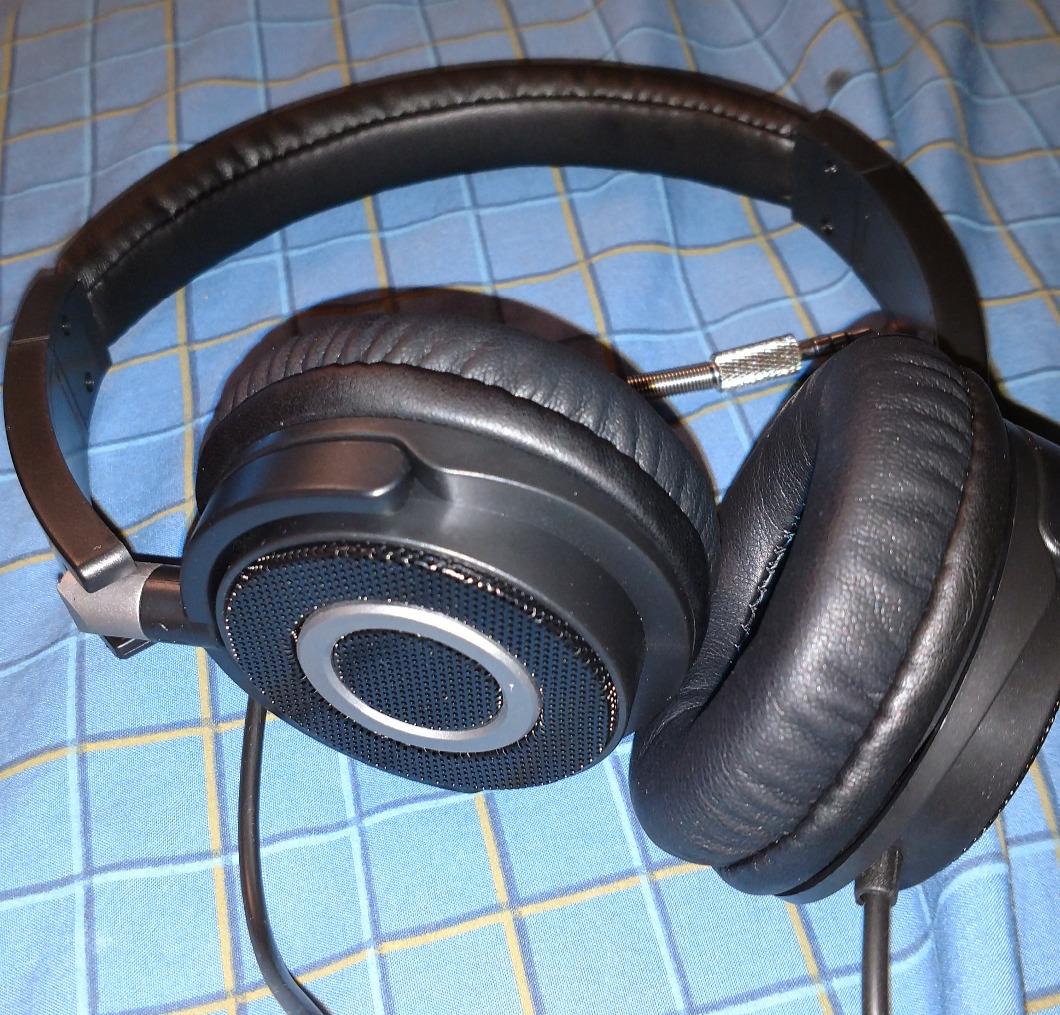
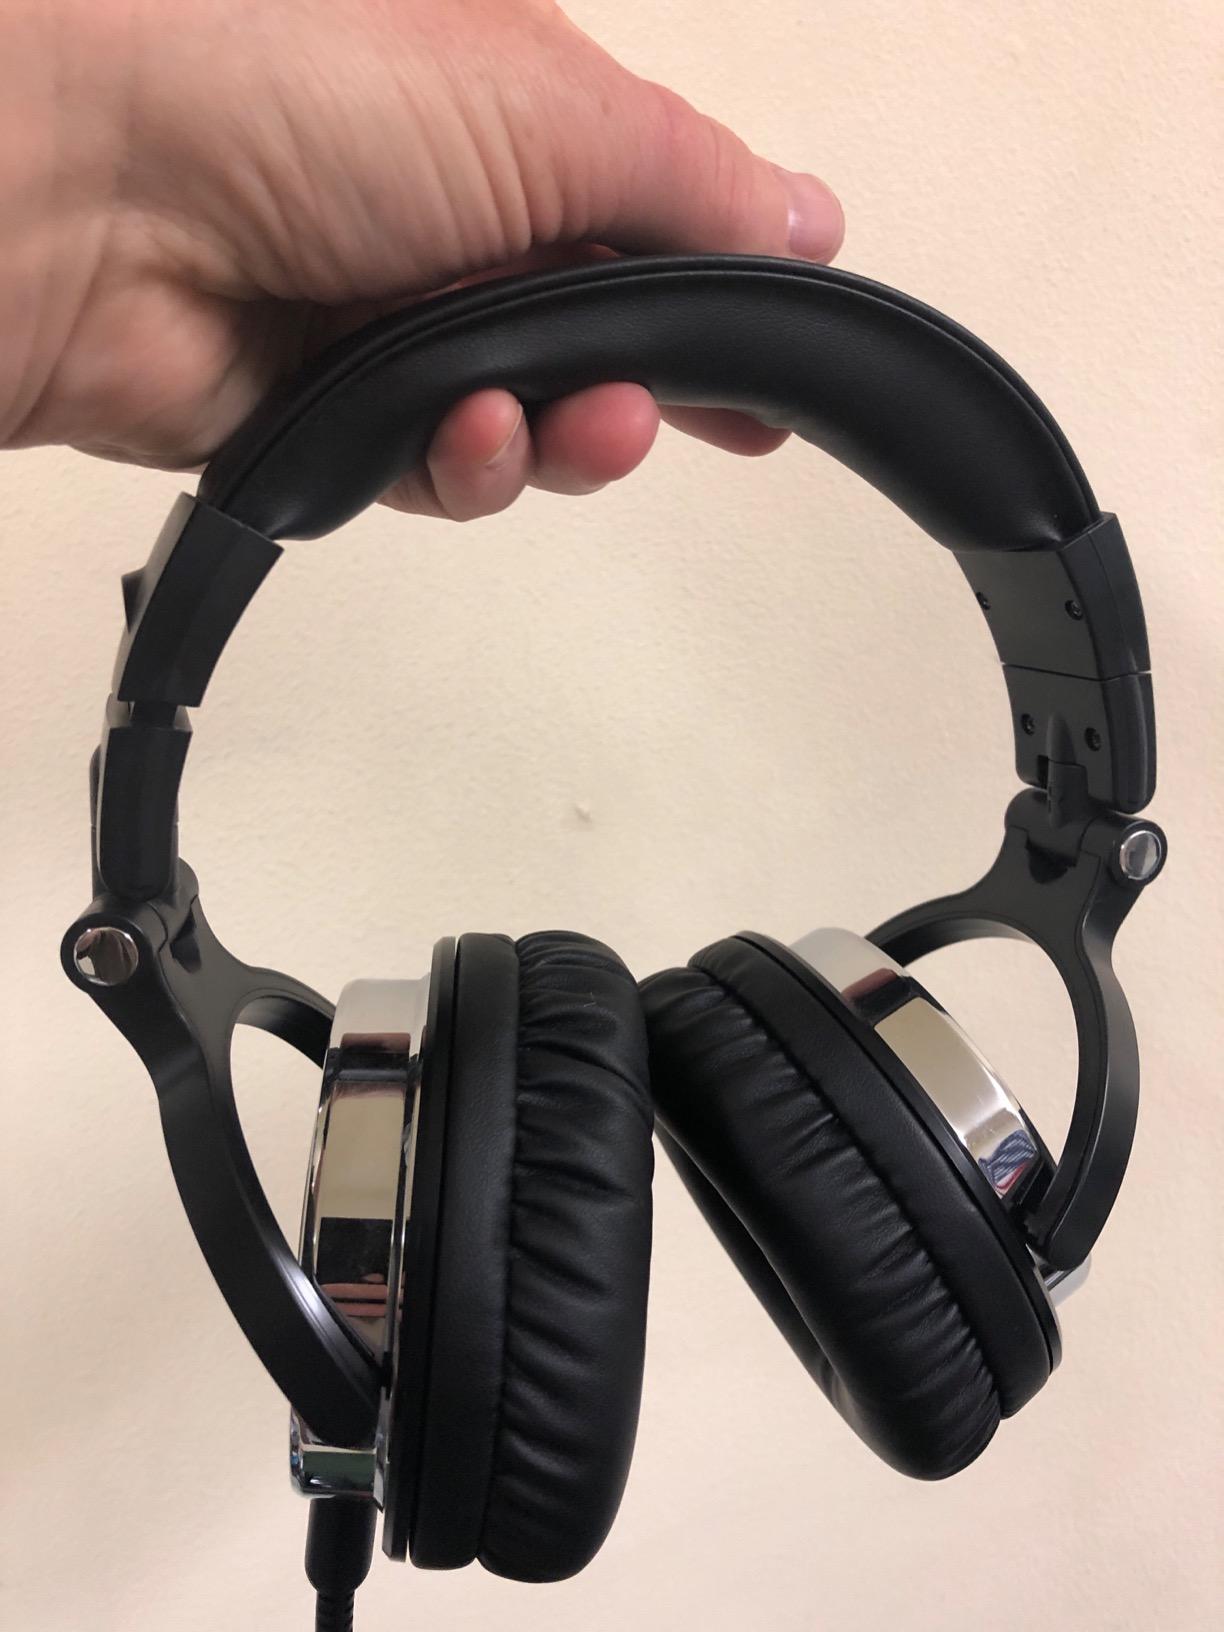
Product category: headphones
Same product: no